Fasilides

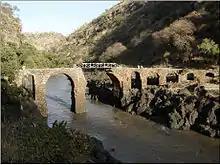
Sebara Dildiy (broken bridge in Amharic) was one of seven stone bridges built over the Blue Nile River during Fasilides reign.

Fasilides is commonly credited with founding the city of Gondar in 1636, establishing it as Ethiopia's capital. Whether or not a community existed here before he made it his capital is unknown. Amongst the buildings he had constructed there are the beginnings of the complex later known as Fasil Ghebbi, as well as some of the earliest of Gondar's fabled 44 churches: Adababay Iyasus, Adababay Tekle Haymanot, Atatami Mikael, Gemjabet Mariyam, Fit Mikael, and Qeddus Abbo. He is also credited with building seven stone bridges in Ethiopia, notably the Sebara Dildiy bridge; as a result all old bridges in Ethiopia are often commonly believed to be his work.